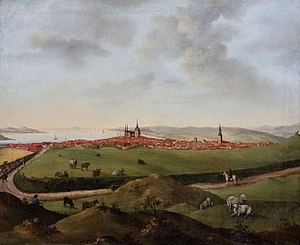
Christen Heugh Wandall
Christen Heugh Wandall, Udsigt over Aarhus fra nordvest med Randers landevej, 1816, Den Gamle By.
Udsigt over Aarhus fra nordvest med Randers landevej
Christen Heugh Wandall var en dansk maler, tegner og officer.